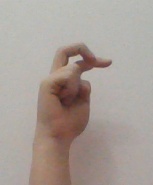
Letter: zay